List of birds of American Samoa

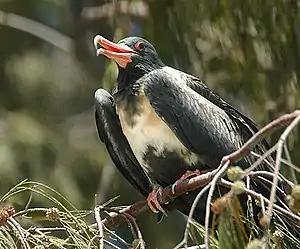
Lesser frigatebird or "atafa", breeds on Rose Atoll

Order: ProcellariiformesFamily: Procellariidae